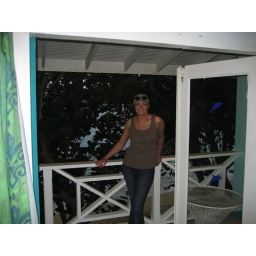
The balcony overlooks the beach below